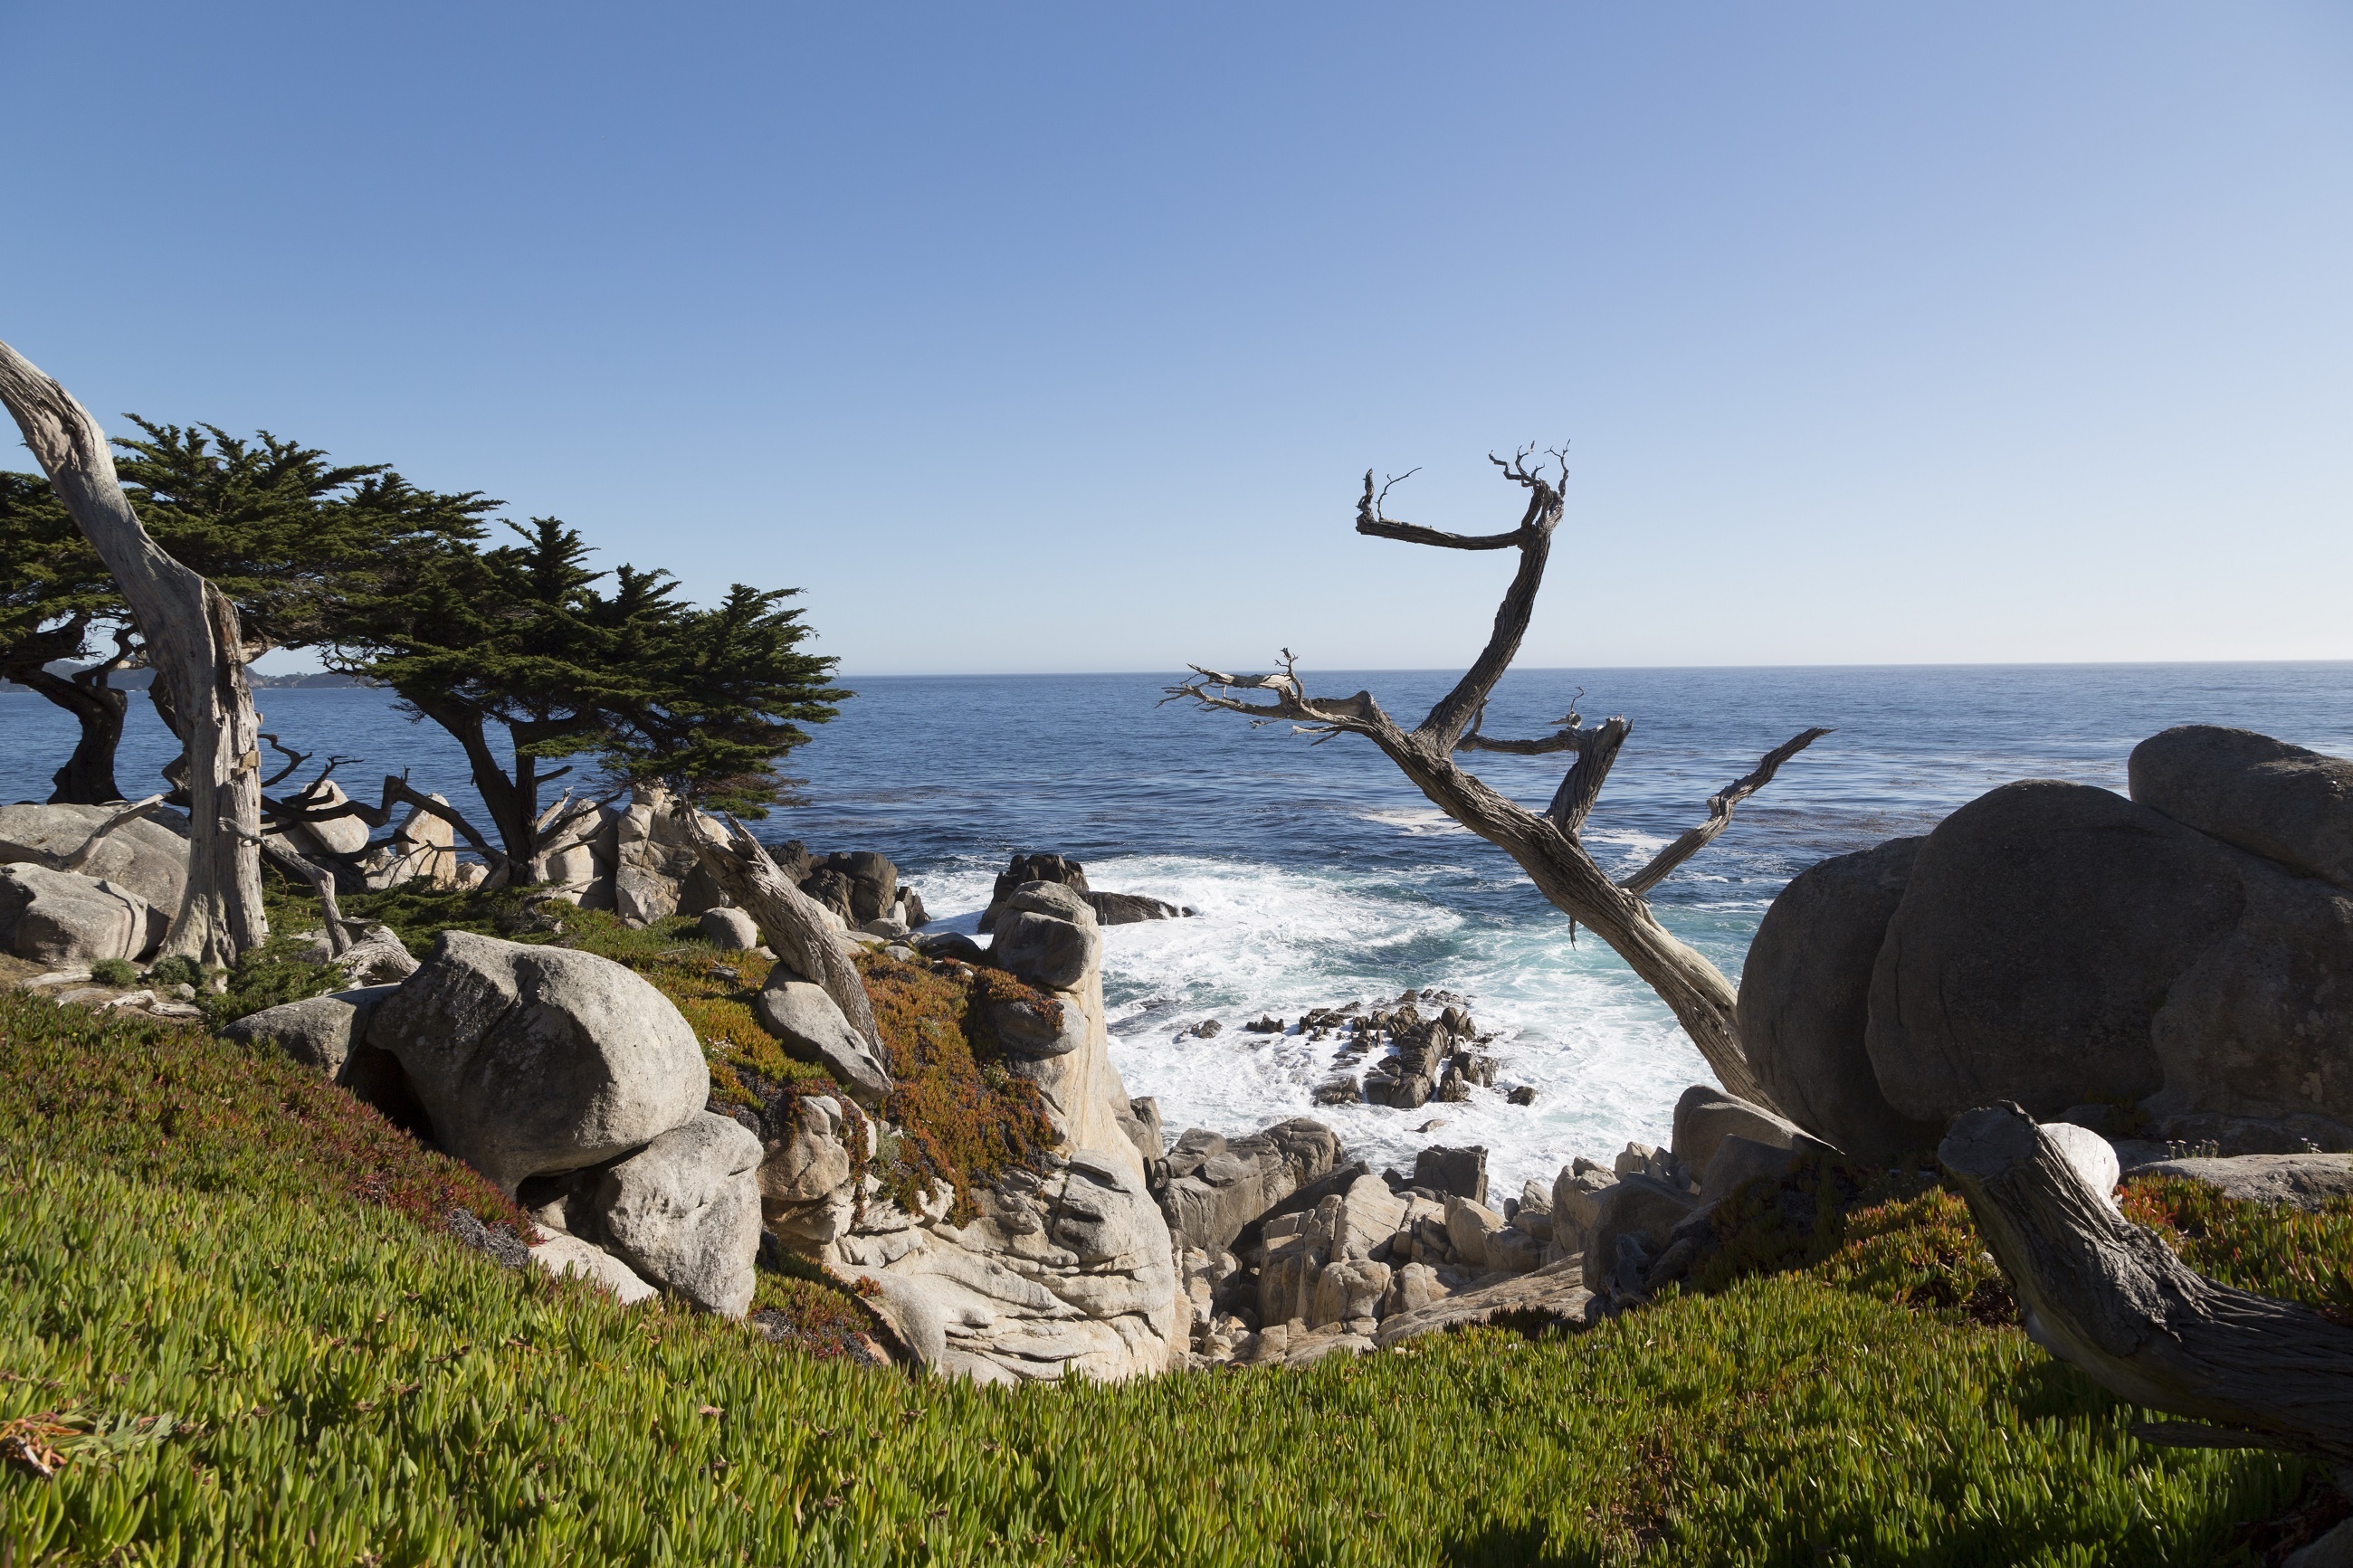
beach, landscape, sea, coast, water, rock, ocean, shore, wind, vacation, coastline, cliff, scenic, seascape, usa, bay, california, rocks, waves, cape, pacific ocean, monterey peninsula